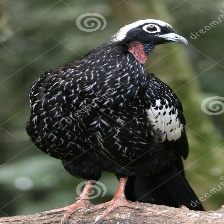
Species: BLUE THROATED PIPING GUAN
Scientific name: PIPILE CUMANENSIS